Manfredo Manfredi

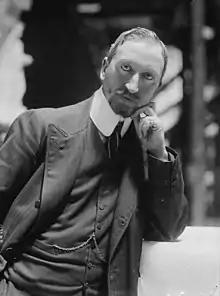

Manfredo Manfredi (16 April 1859 in Piacenza – 13 October 1927 in Piacenza) was an Italian architect.